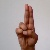
The image shows a hand gesture representing the letter 'U' in Indian Sign Language.